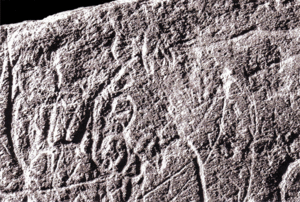
Gravure sur plaquette de schiste de la Madeleine en Dordogne, France. Il s'agit de la représentation d'un lynx.
Le Lynx boréal, également appelé Lynx d'Eurasie, Lynx commun, Loup-cervier et improprement Lynx d'Europe, est une espèce de félin du genre Lynx. S'il est impropre de l'appeler Lynx d'Europe c'est parce que sa distribution est en fait largement eurasienne, atteignant le littoral nord-pacifique. Aisément reconnaissable à ses longues pattes, sa courte queue et sa face aux oreilles pointues, le Lynx boréal apparaît dans de grandes variétés de robes et de tailles.
Les lynx sont des félins de la sous-famille des félinés. Parmi les félins, les lynx sont aisément reconnaissables à leur face ornée de favoris, à leurs oreilles triangulaires surmontées d'une touffe de poils noirs, et à leur corps doté d'une courte queue et de longues pattes. Parmi les caractéristiques moins visibles, les lynx ne possèdent que 28 dents, au lieu des 30 dents habituelles chez les félins.